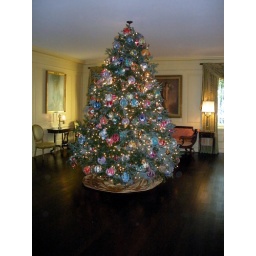
Xmas tree in the white house.